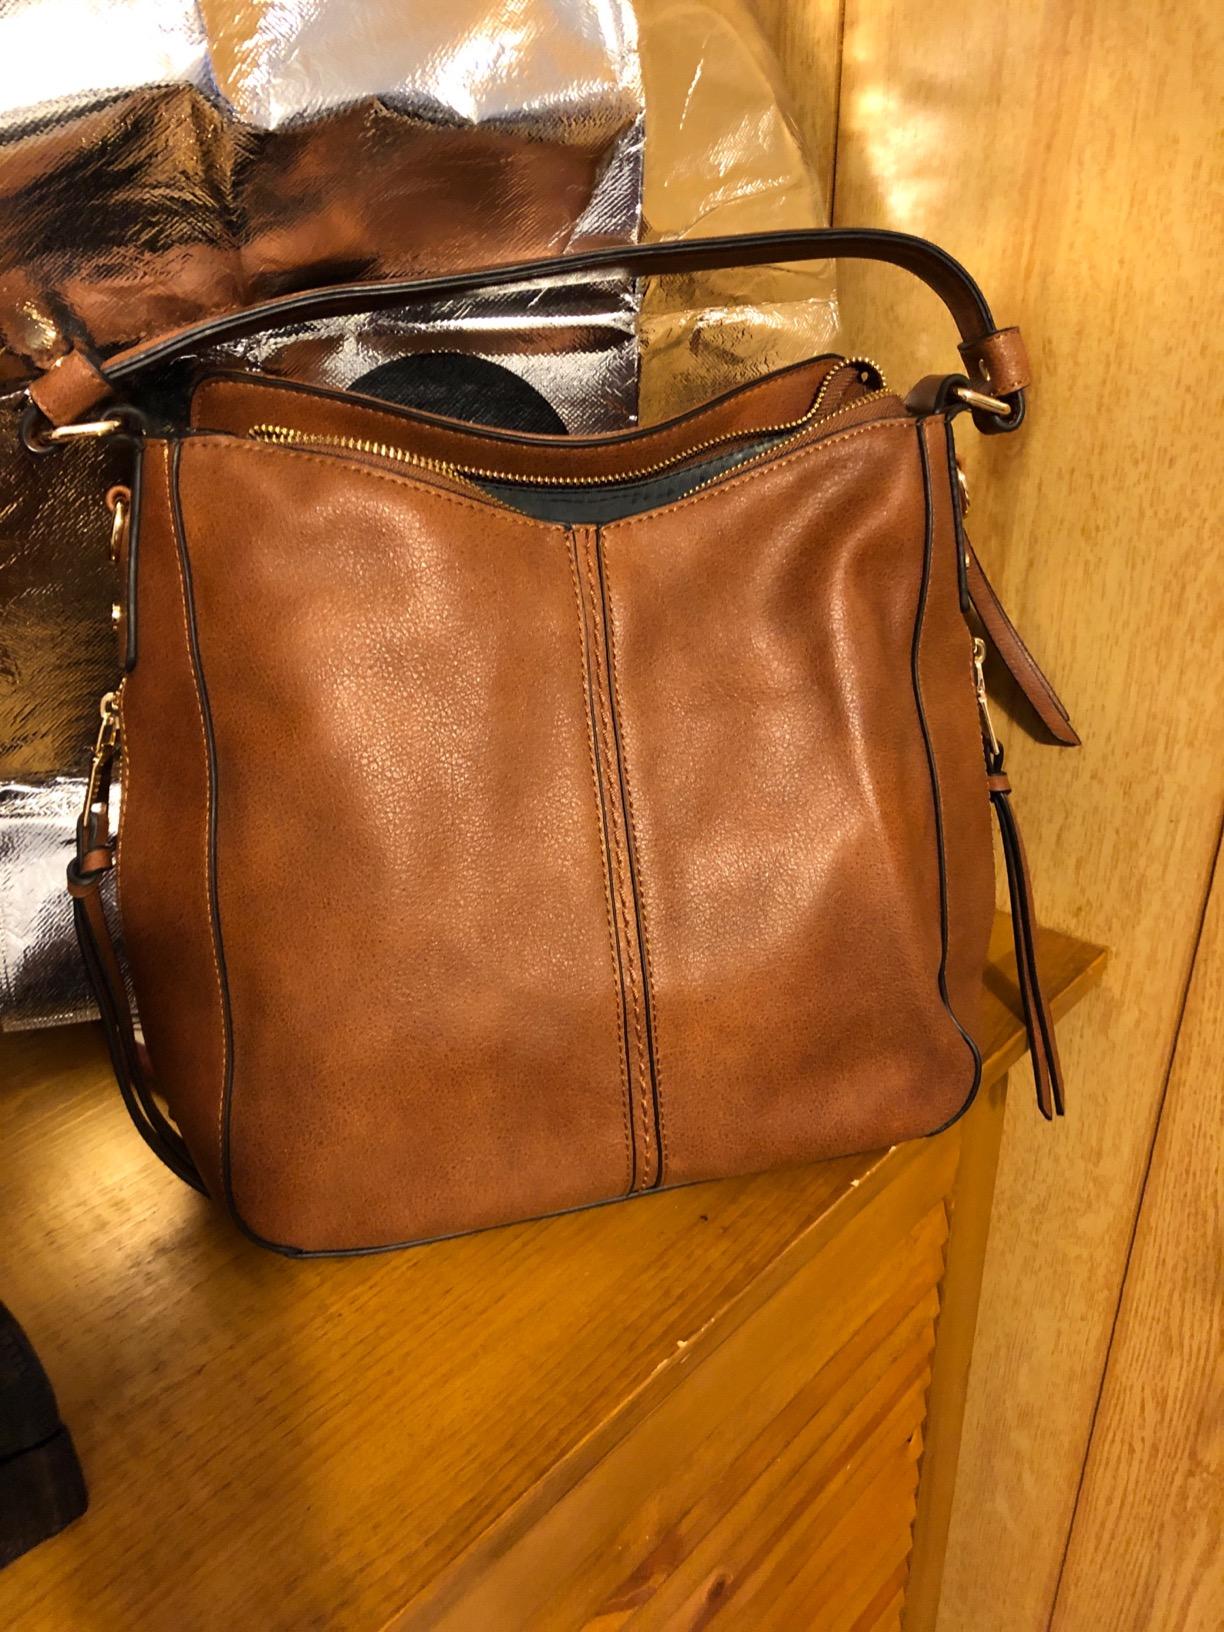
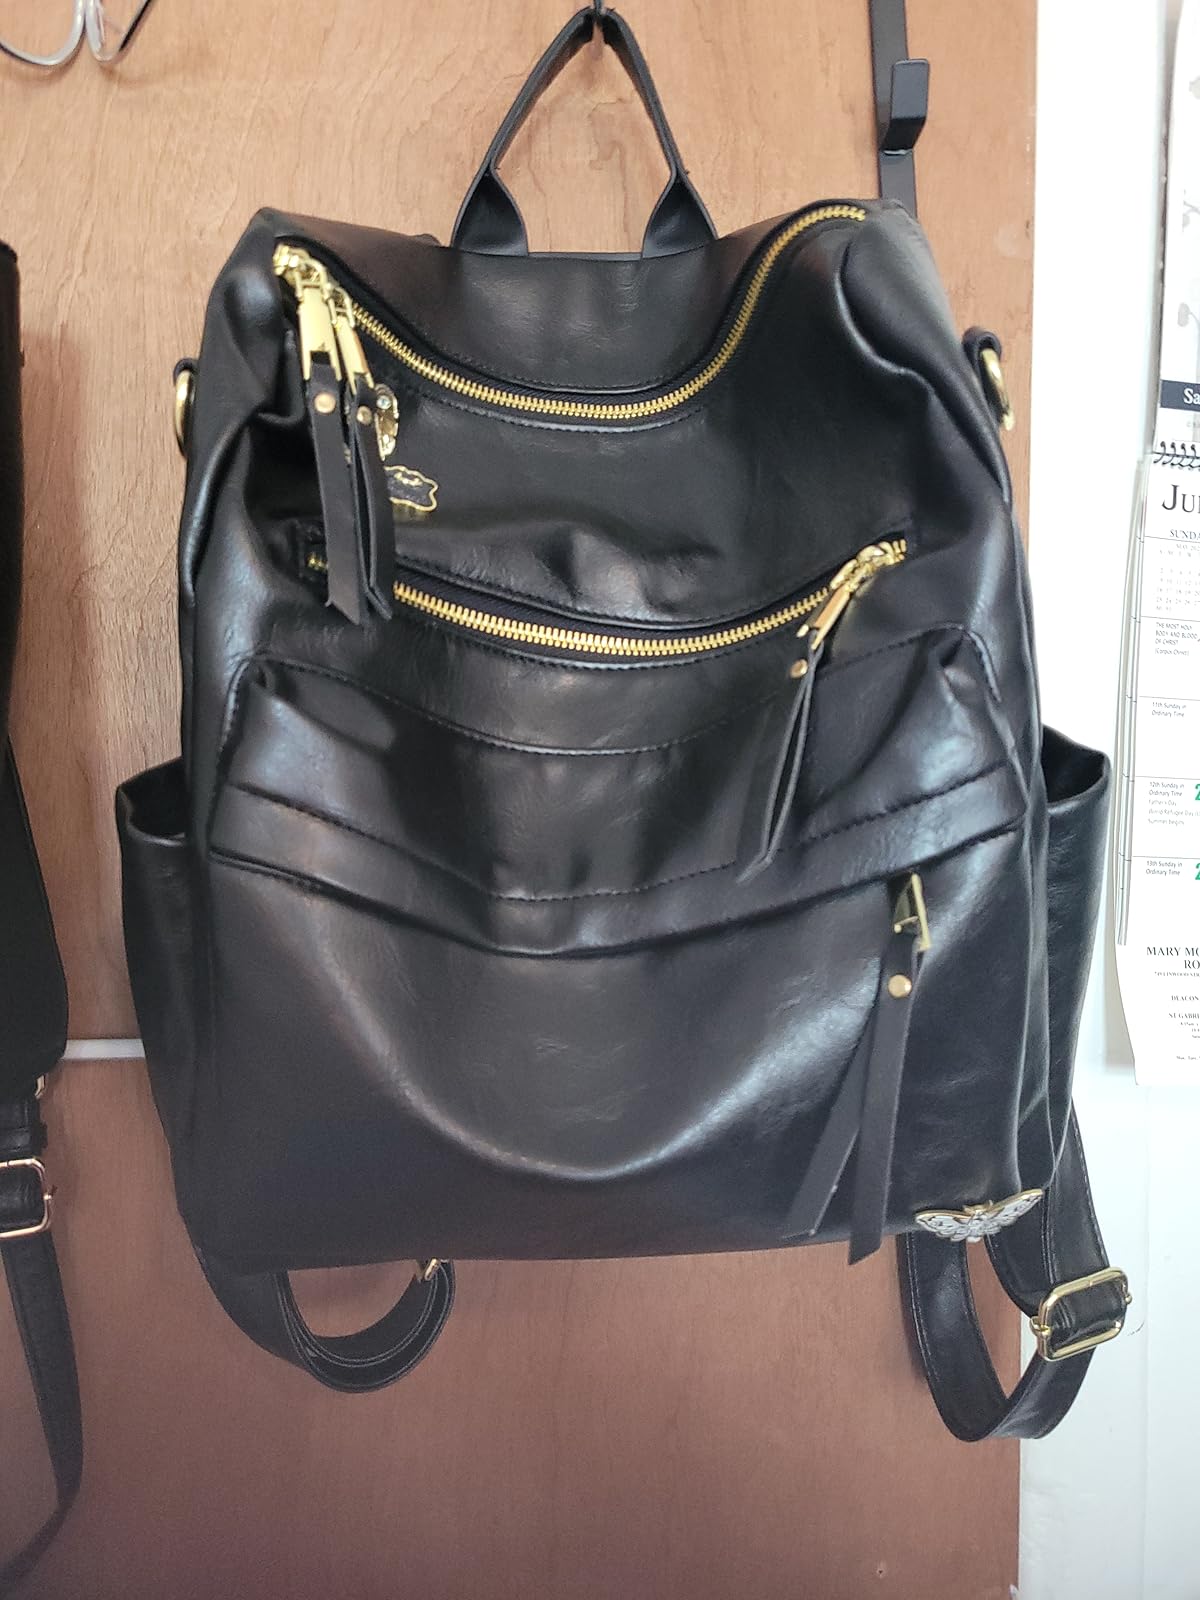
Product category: accessories_handbag
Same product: no